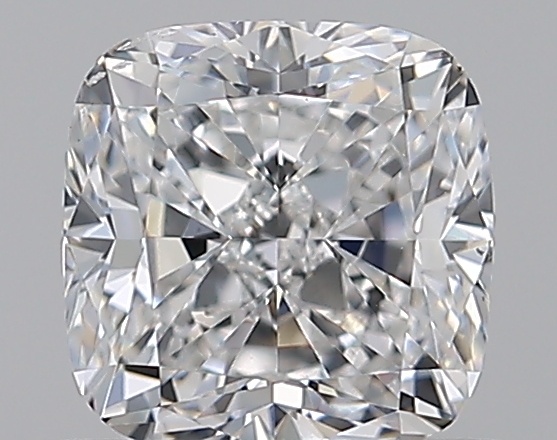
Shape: cushion
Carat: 0.8
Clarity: VS2
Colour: E
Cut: EX
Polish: EX
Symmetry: VG
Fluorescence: M
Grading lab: GIA
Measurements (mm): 5.15 x 5.08 x 3.54